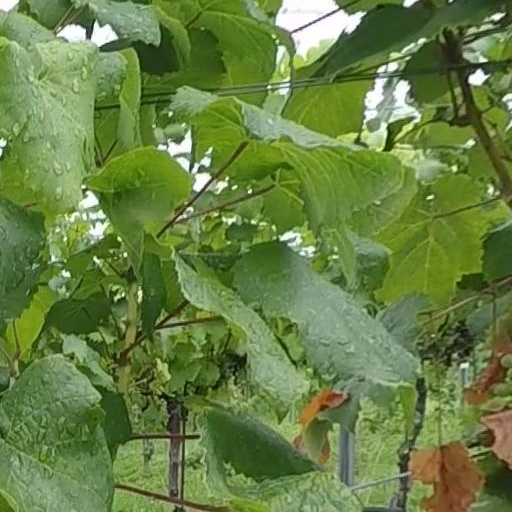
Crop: grape